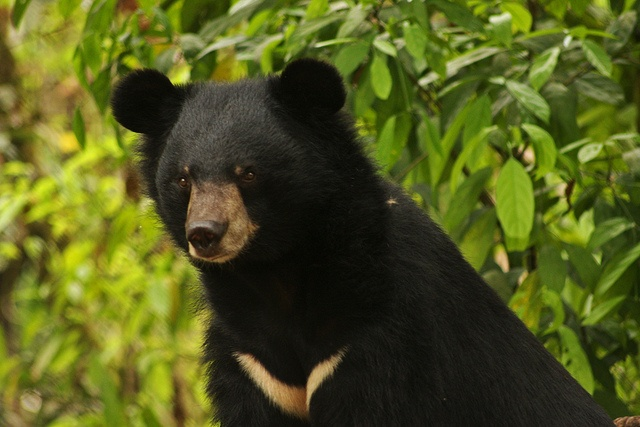
The image is of a black bear looking forward.
A bear looks at something in the distance in the woods.
A bear is cocking its head to inspect the camera
A close up image of a black bear next to bushes.
A bear standing up with trees in the background.